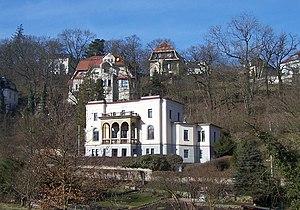
Franz Ludwig Carl Bohnstedt est un architecte académicien et professeur allemand et russe de l'Académie impériale des arts de Saint-Pétersbourg.
Eisenach est une ville allemande, située dans l'ouest du land de Thuringe et au centre du pays, dans la vallée de l'Hörsel. La ville est dominée par le château de Wartbourg qui fut le théâtre de célèbres joutes de troubadours au XIIIᵉ siècle et qui inspirèrent à Richard Wagner le thème de son opéra Tannhäuser. De plus, la ville est connue comme étant le lieu où Martin Luther a traduit la Bible en allemand, au XVIᵉ siècle.